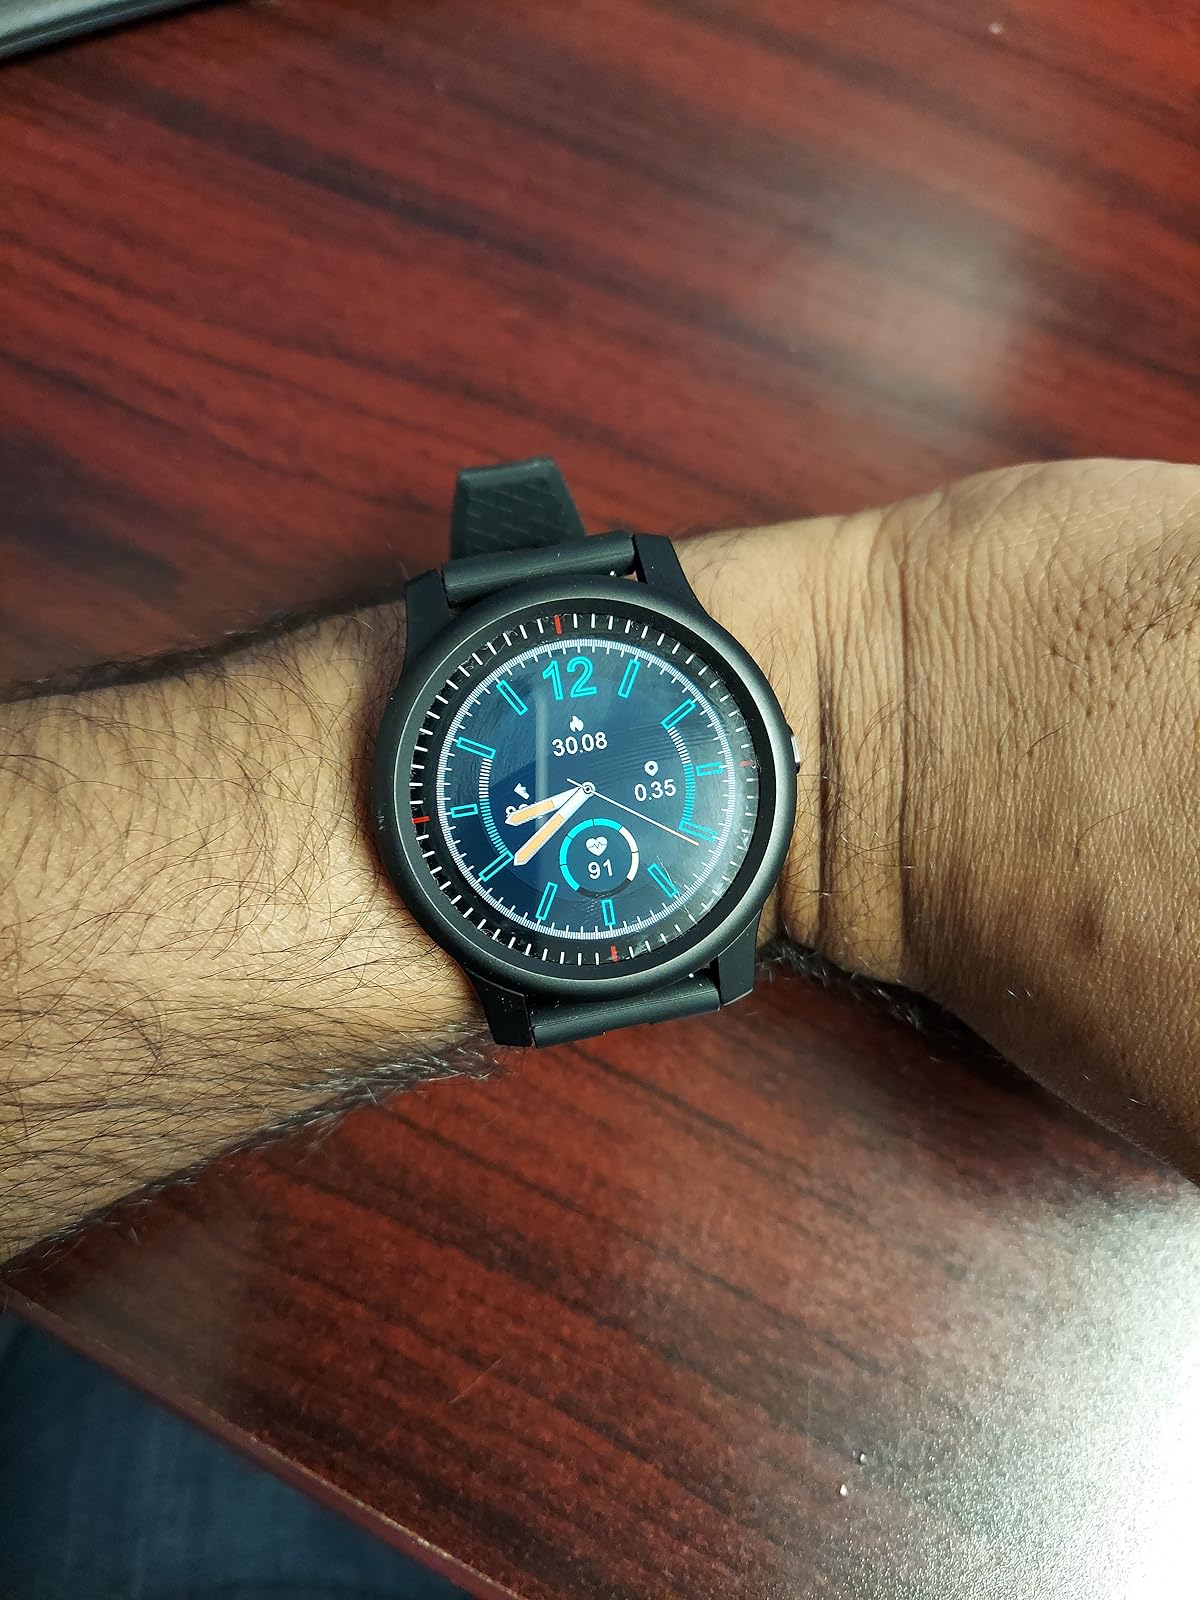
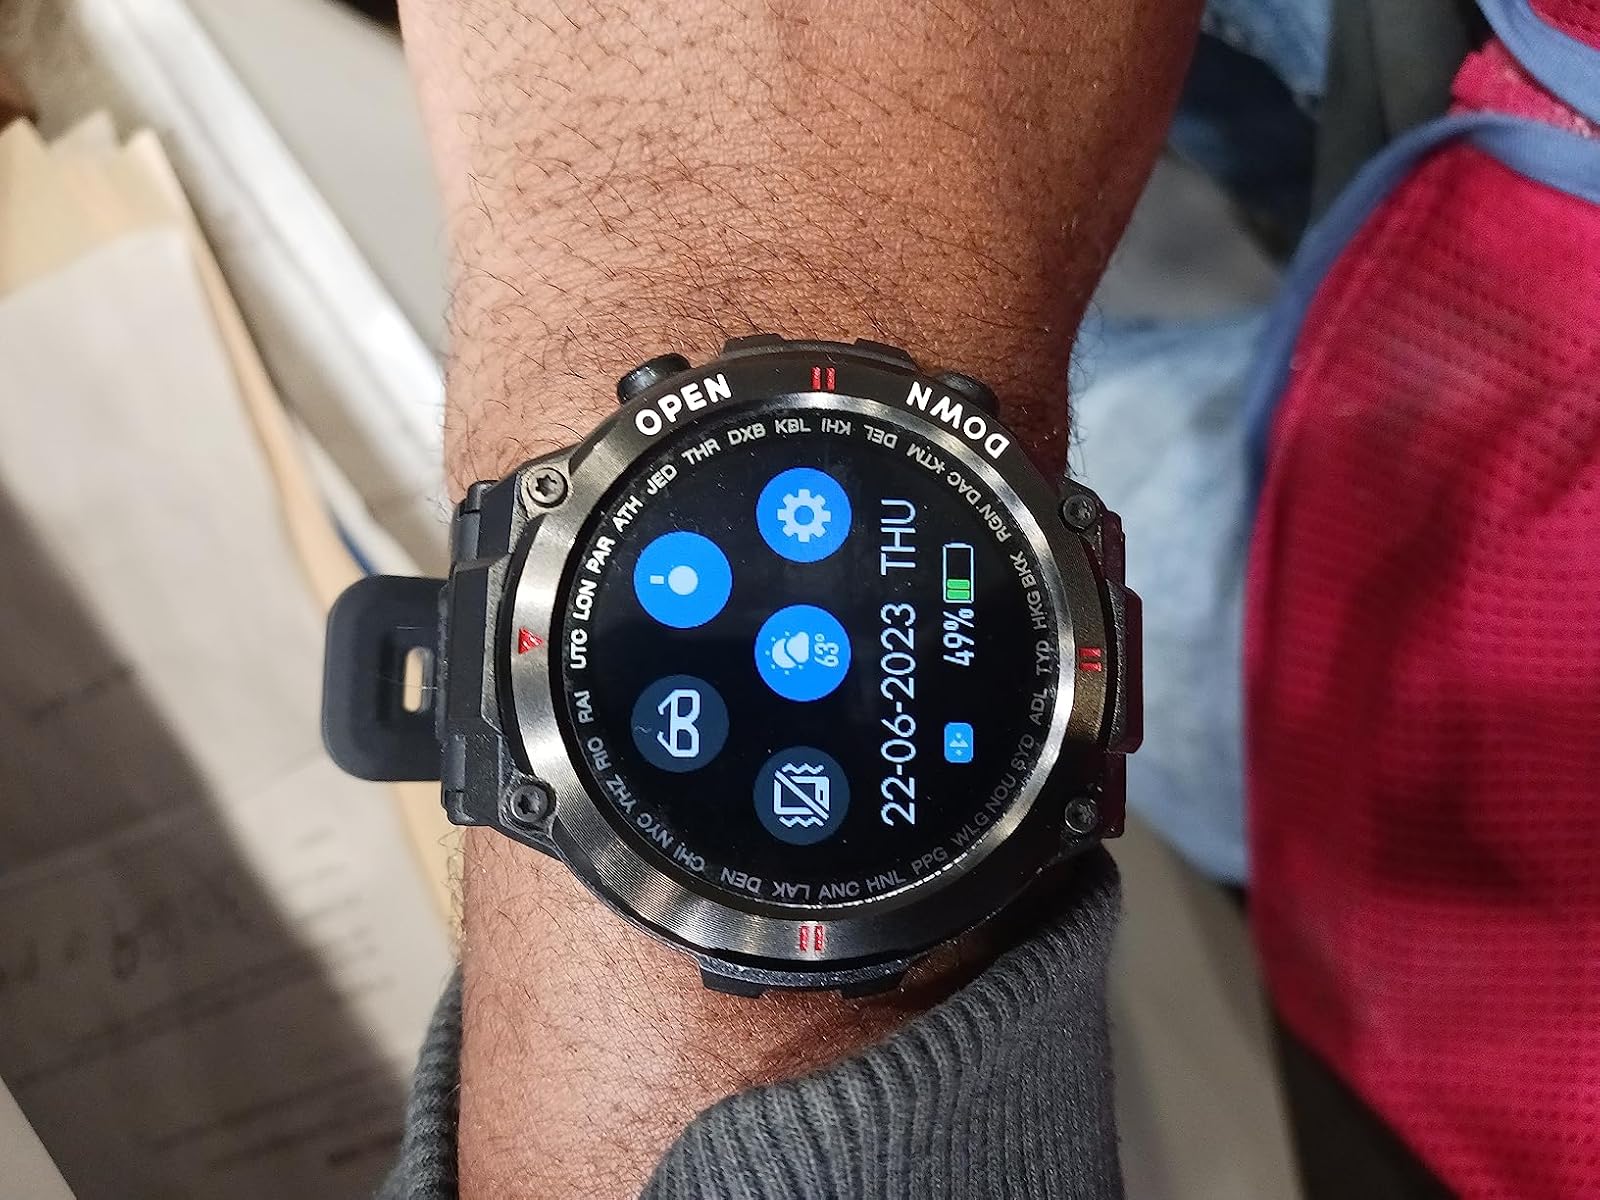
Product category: smartwatch
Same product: no